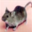
Label: mouse